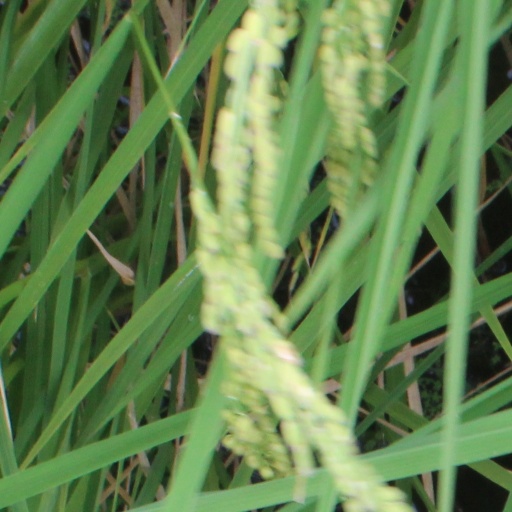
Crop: rice